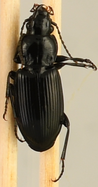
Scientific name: Pterostichus melanarius melanarius
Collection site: Steigerwaldt-Chequamegon NEON (STEI), plot STEI_004